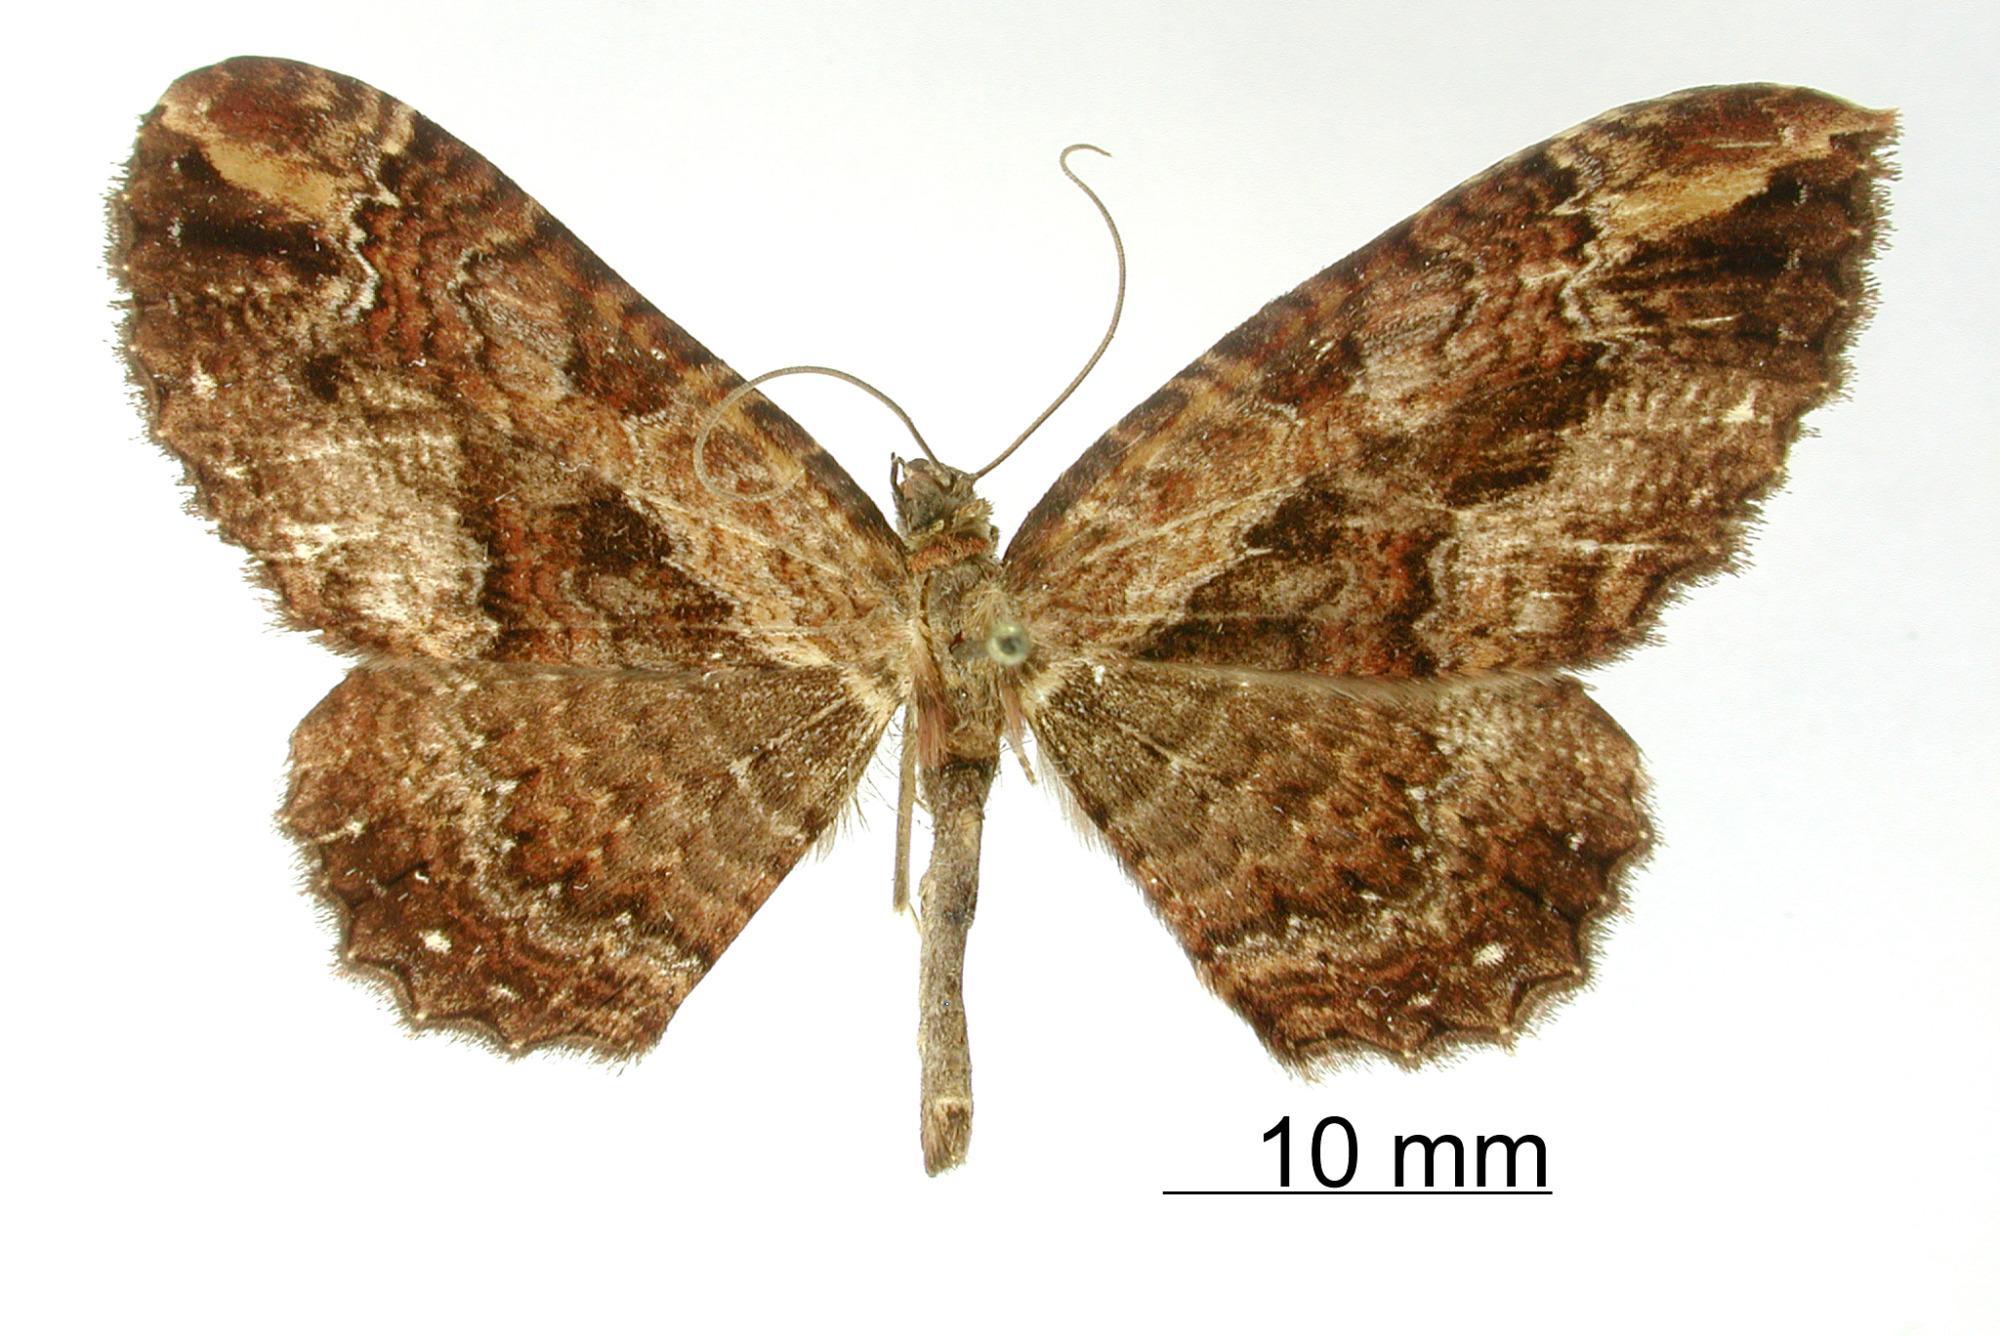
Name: Scotosia confirmata
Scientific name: Scotosia confirmata Dognin, 1892
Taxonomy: Animalia, Arthropoda, Insecta, Lepidoptera, Geometridae, Larentiinae
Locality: Environs de Loja, Ecuador